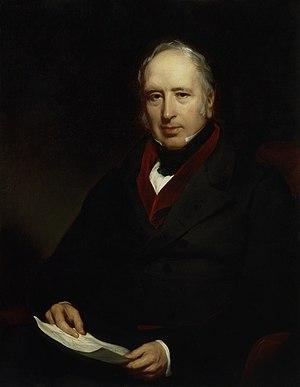
Sir George Cayley est un physicien, ingénieur, et politicien britannique, pionnier de l'aéronautique. Il fut le premier à identifier les quatre forces qui sont impliquées dans le vol : la poussée, la traînée, la portance et le poids.